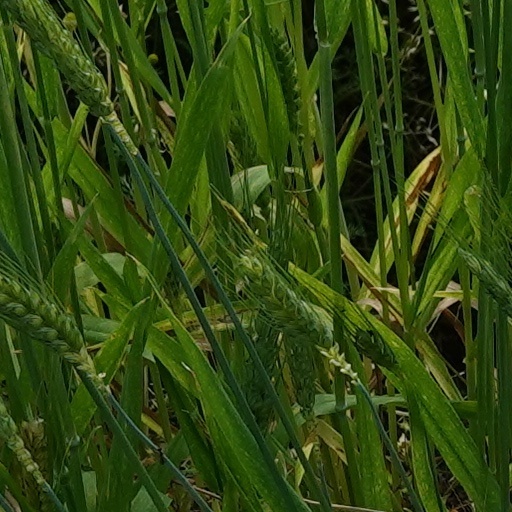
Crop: wheat